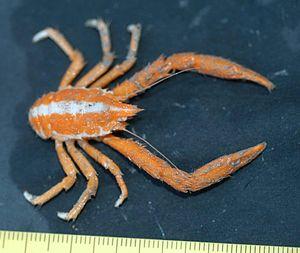
Les Munidopsidae sont une famille de crustacés décapodes du groupe des galathées.